Cheadle Center for Biodiversity and Ecological Restoration

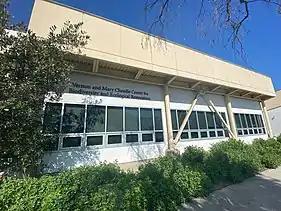
Pictured above is CCBER's main office where collections are kept. Located in Goleta, California.

The Cheadle Center for Biodiversity and Ecological Restoration (CCBER) is a research center under the Office of Research at the University of California, Santa Barbara (UCSB) whose mission is to preserve regional biodiversity and restore ecosystems on campus lands. CCBER has three main functions: curation and preservation of natural history collections, native coastal ecosystem and habitat restoration on campus lands, and education and outreach for both UCSB students and local community schools.